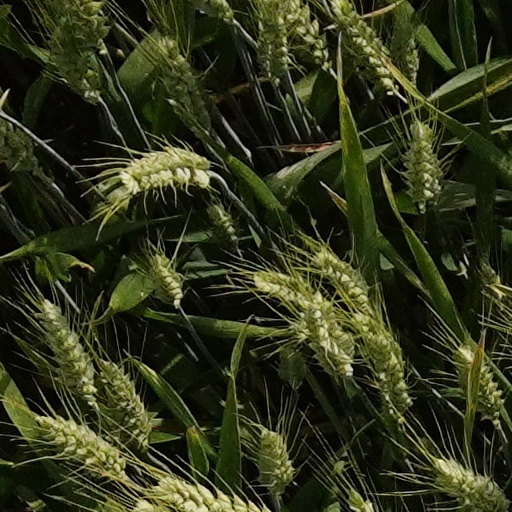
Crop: wheat